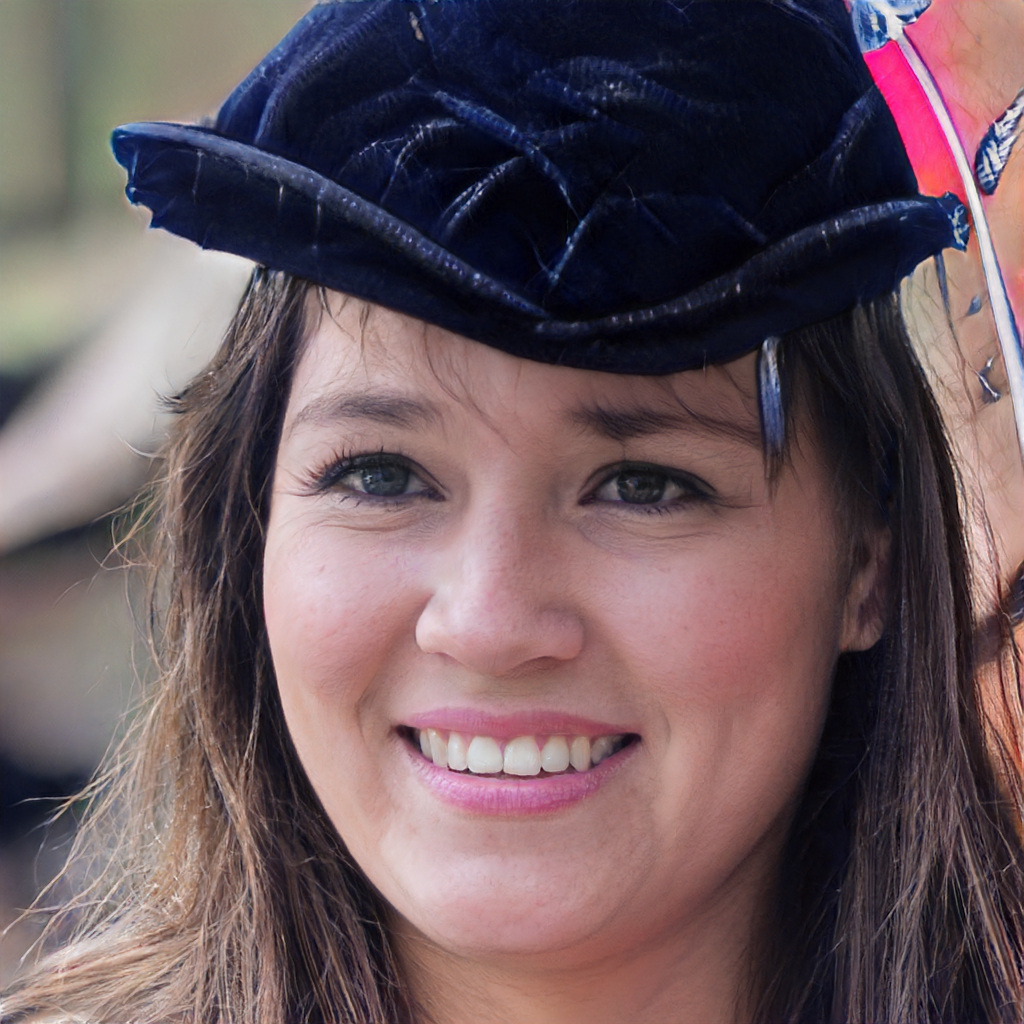
Gender: Female